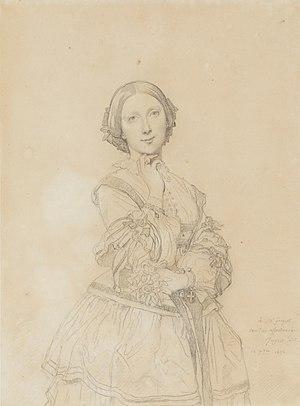
Mlle. Cécile-Marie Panckoucke, later Mme. Jacques-Raoul Tournouër, 1856
Jacques Raoul Tournouër, géologue et paléontologue français dans le XIXᵉ siècle, a été président de la Société géologique de France.